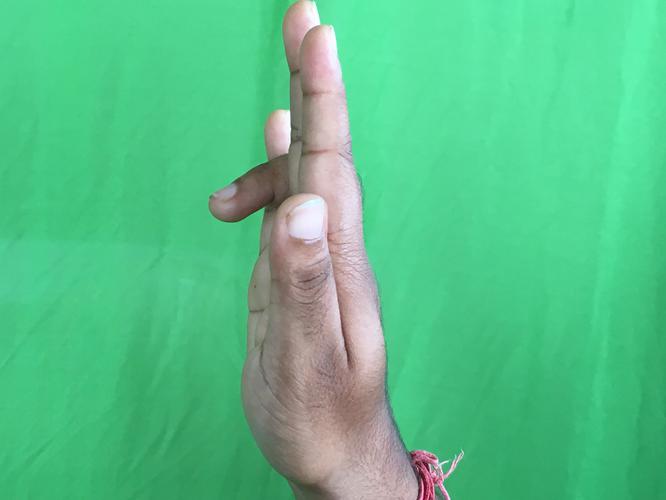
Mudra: Tripathaka
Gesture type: single_hand